Battle of Lanzerath Ridge

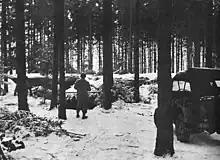
A camouflaged forest pillbox like those built by the I&R platoon

They took advantage of a small log hut behind their position, which they used as a warming hut. Bouck had augmented the unit's weaponry with four extra carbines, two Browning automatic rifles, and one light .30 caliber machine gun. Outside official channels, he had also traded his unit's collection of German memorabilia with an ordnance supply officer for an armored Jeep with a mounted .50 caliber machine gun. His men dug an emplacement for the armored jeep and its .50 caliber gun, placing it in enfilade down the road along the Germans' possible line of advance.